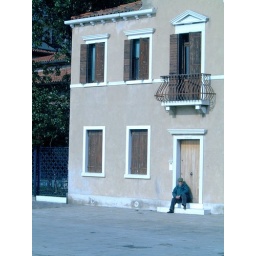
Man sitting by building